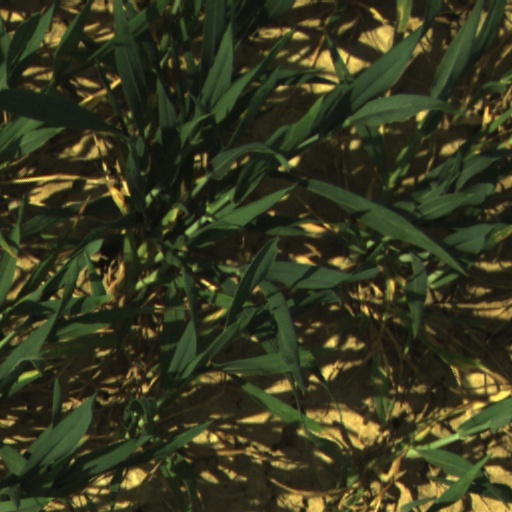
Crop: wheat